Hal Block

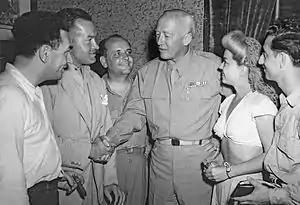
Hal Block (far left with cigar) with Bob Hope (second from left) who is shaking General George S. Patton's hand in Sicily on August 21, 1943; others in the photo are writer/actor Barney Dean, singer Frances Langford and singer Tony Romano

Through most of 1943, Block was Bob Hope's writer for Hope's first USO overseas tour. They entertained troops through England, Africa and Italy. Initially, when Hope began his tour he had to write all the jokes, until the USO assigned Block as his comedy writer. Hope said that after Block joined him "the jokes got a lot less shaky." Hope said Block had "learned to write funny in bomb shelters, jeeps, and on the backs of camels."